Ryan Wagner

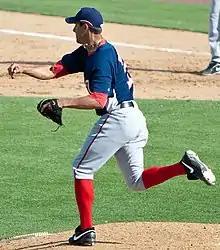
Wagner with the Washington Nationals in 2009 spring training

Ryan Scott Wagner (born July 15, 1982) is an American former professional baseball relief pitcher. He played in Major League Baseball (MLB) for the Cincinnati Reds and the Washington Nationals. Wagner was an All-American closer for the University of Houston.